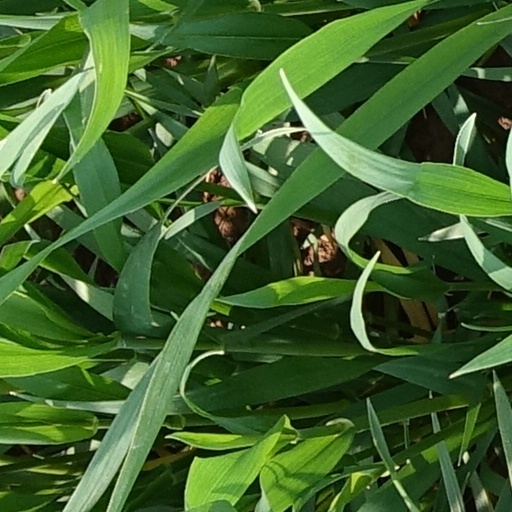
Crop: wheat